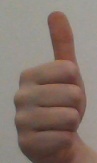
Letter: aleff